Paris

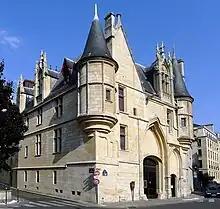
The Hôtel de Sens ( 15th–16th), former residence of the Archbishop of Sens

During the Hundred Years' War, Paris was occupied by England-friendly Burgundian forces from 1418, before being occupied outright by the English when Henry V of England entered the French capital in 1420; in spite of a 1429 effort by Joan of Arc to liberate the city, it would remain under English occupation until 1436.